Steve Tasker

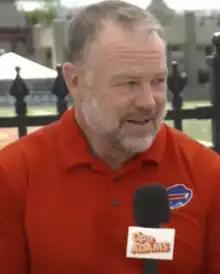
Tasker in 2023

Steven Jay Tasker (born April 10, 1962) is an American sports reporter and former professional football wide receiver in the National Football League (NFL). He spent the majority of his career with the Buffalo Bills but began his career with the Houston Oilers. He was a five-time first-team All-Pro and a seven-time Pro Bowl selection, primarily as a special teams player.